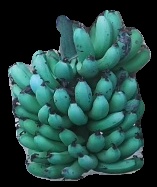
Variety: pachbale
Grade: grade3